Tilak Smarak Ranga Mandir

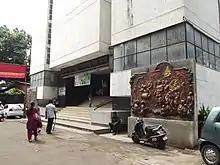
Tilak Smarak Mandir, Pune

Tilak Smarak Ranga Mandir is a theatre auditorium and exhibition hall located in Pune, India. The theatre is dedicated to the noted Indian nationalist and social reformer Bal Gangadhar Tilak. The auditorium has a series of murals, created by Gopal Deuskar, which showcase important events in the life of Tilak.